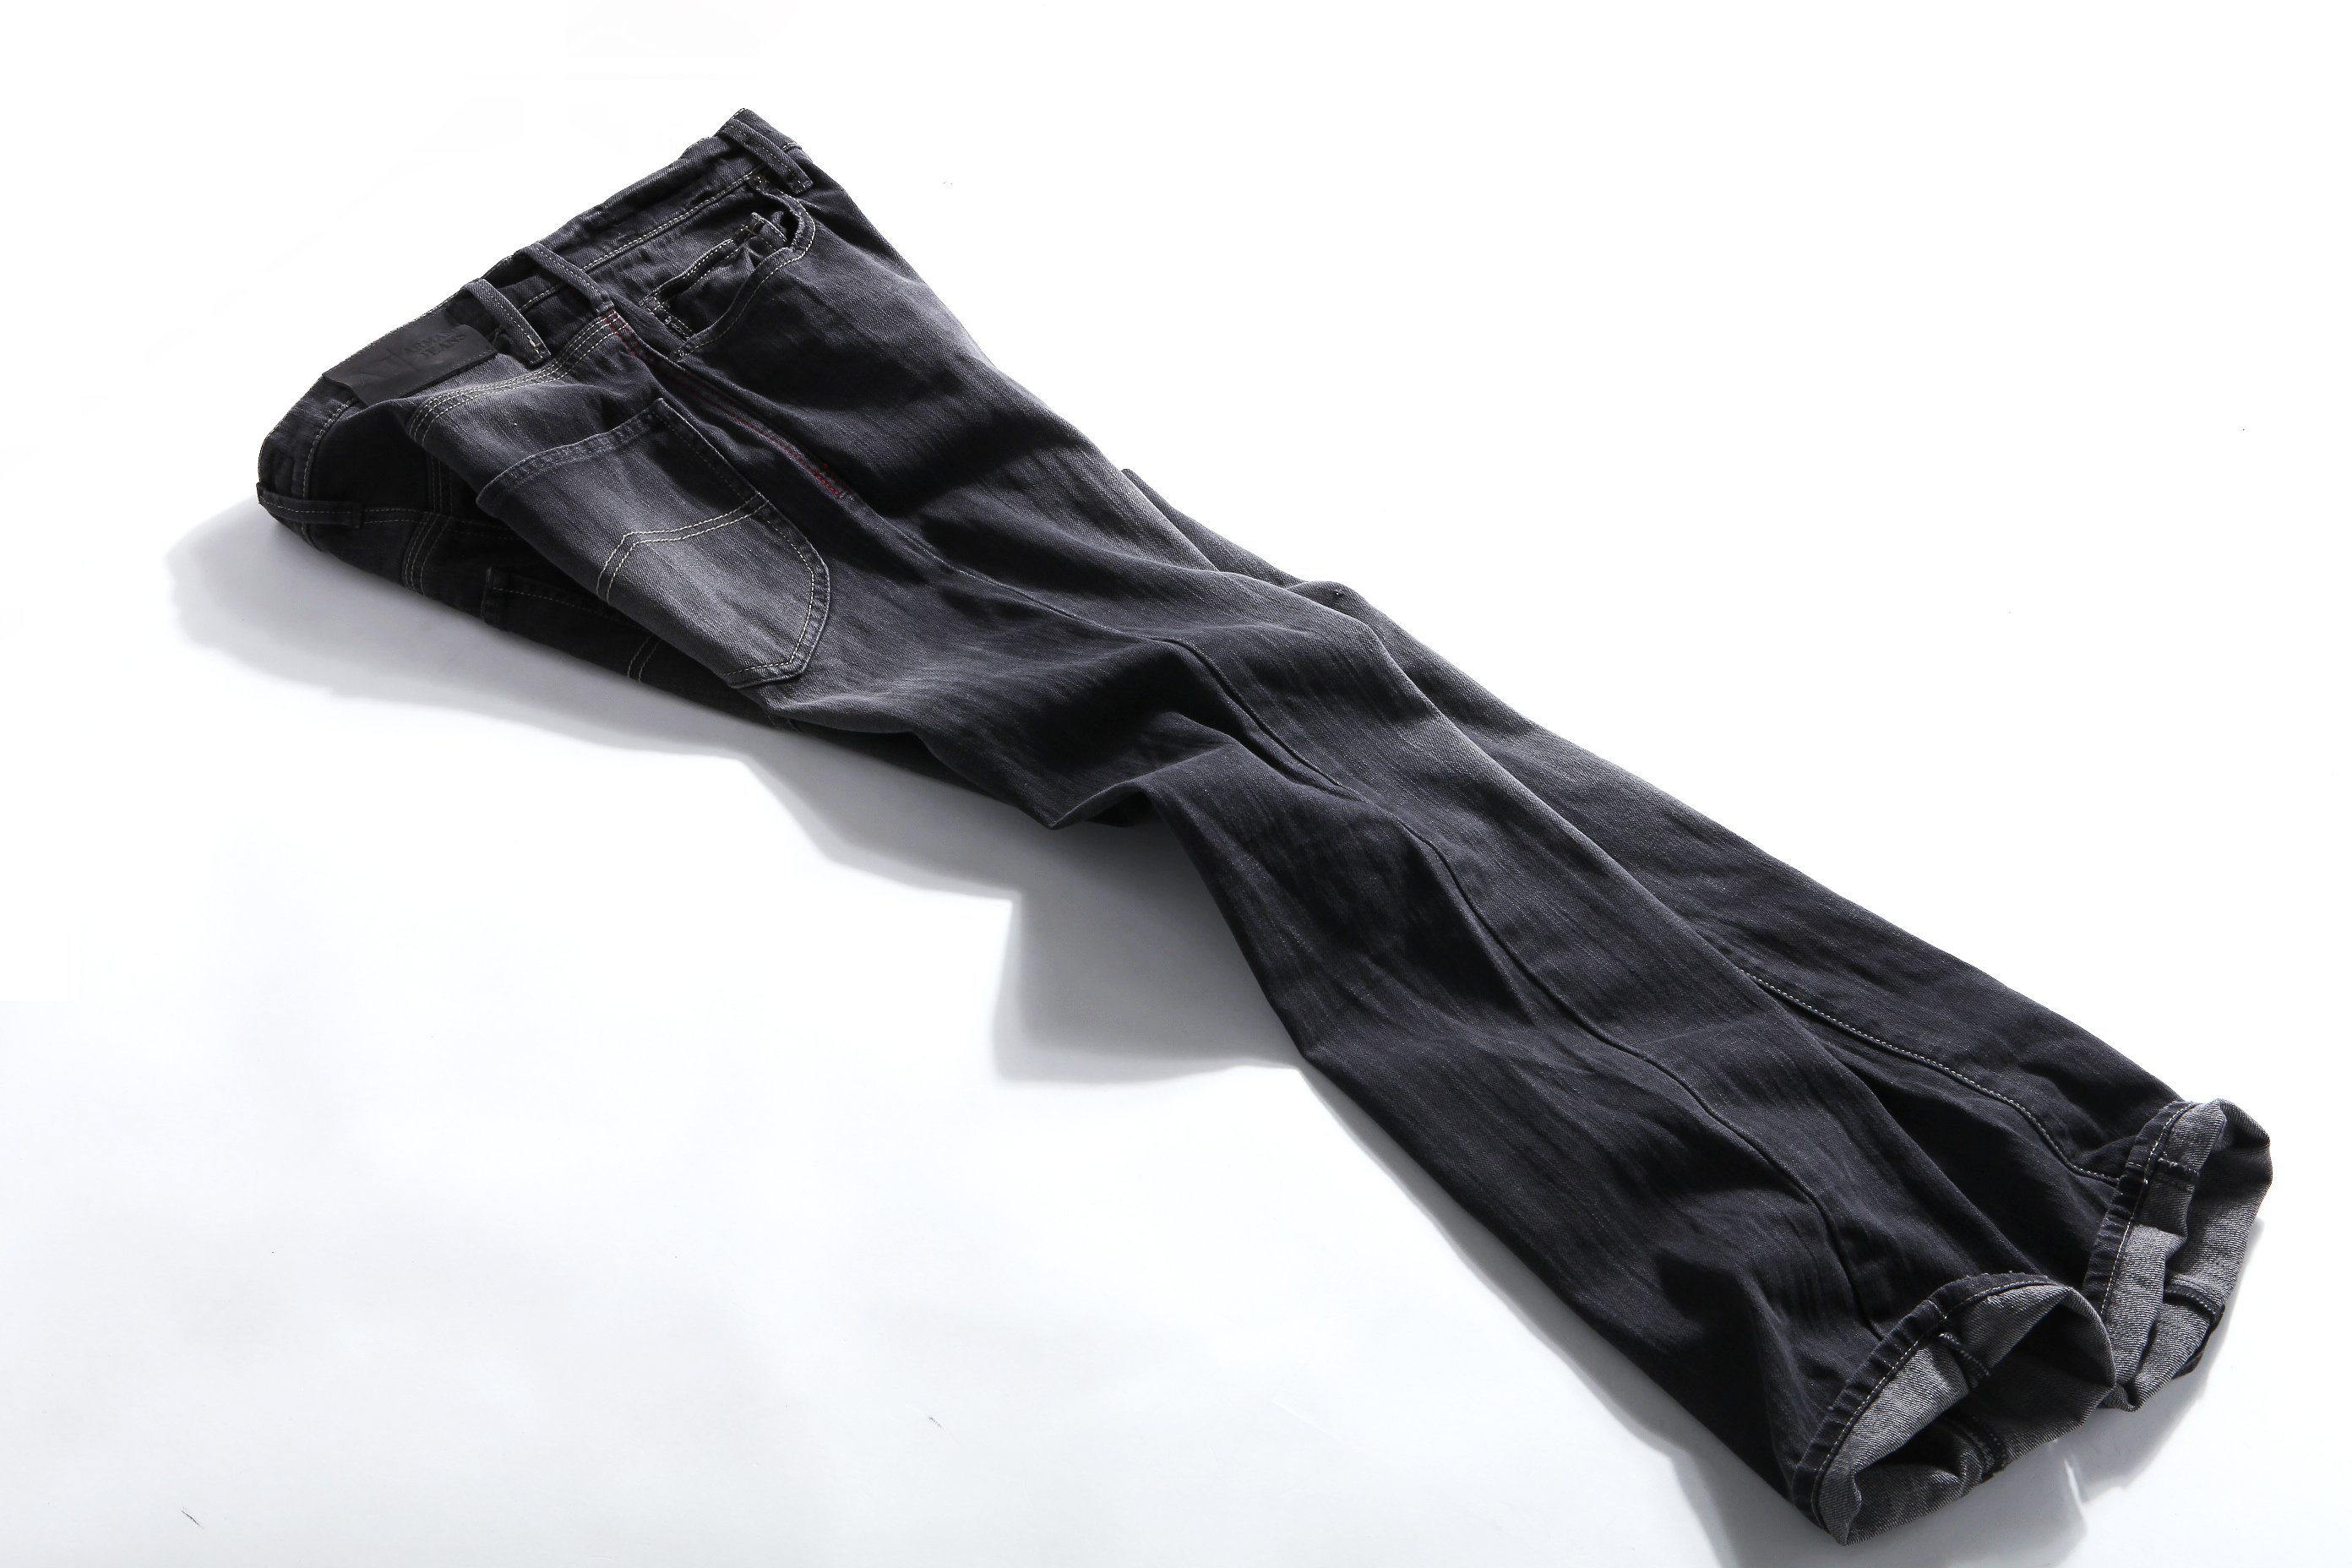
leather, pattern, jeans, studio, clothing, black, arm, outerwear, scarf, textile, necktie, nanjing, fashion accessory